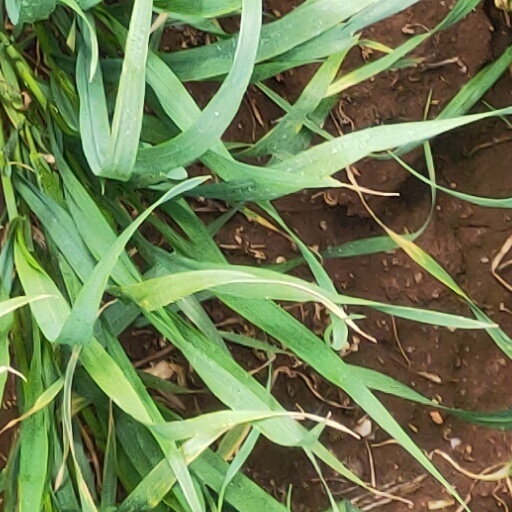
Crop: wheat